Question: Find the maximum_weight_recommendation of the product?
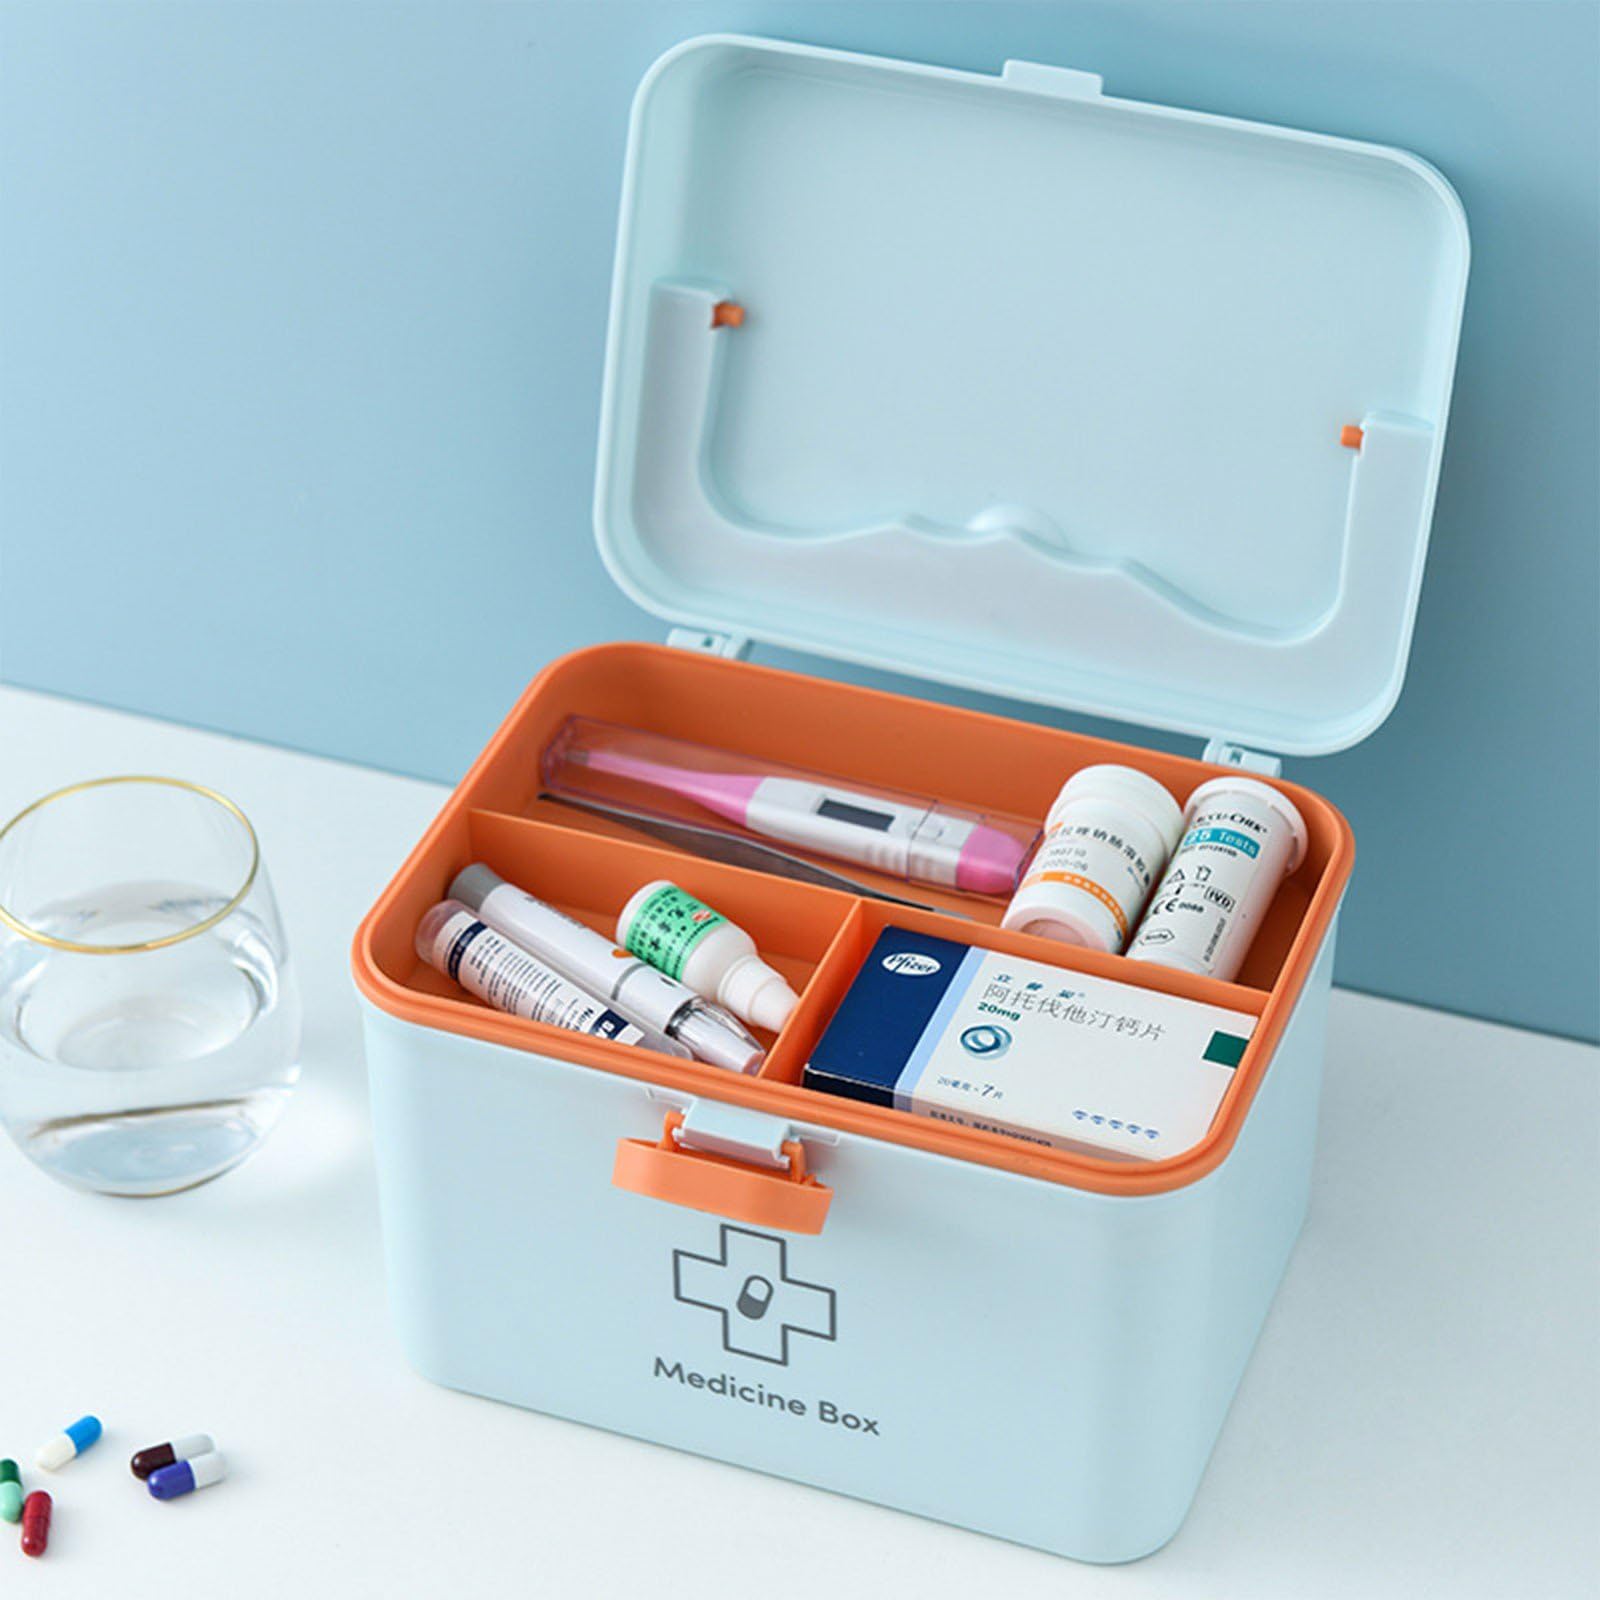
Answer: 20.0 milligram